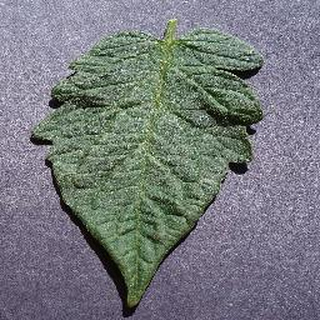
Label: healthy_tomato